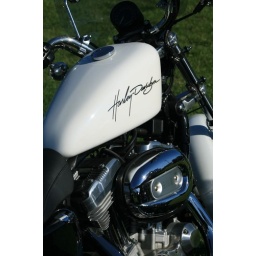
This bike stood out last year, all white and ridden by a very petite lady.